Emmanuel Odafe

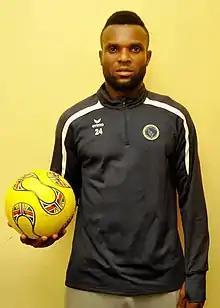
Emmanuel Odafe at Plateau United FC

Emmanuel Odafe (born 5 May 1992 in Delta state, Nigeria) is a Nigerian footballer. He currently plays for Plateau United FC, which competes in the Nigerian Professional Football League, the top division in Nigeria. He plays as a striker. A fast and skillful player able to operate at both flanks, Odafo can play as a point man as well; as a left and right side attacker. At Plateau United FC he mainly plays as an attacker in a 4-3-2 formation.